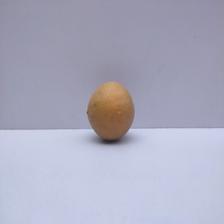
Size: Medium